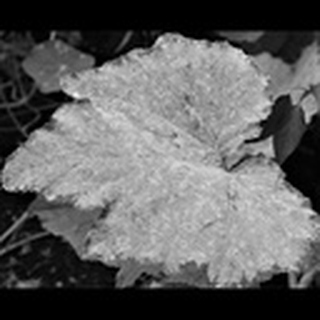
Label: cotton_powdery_mildew